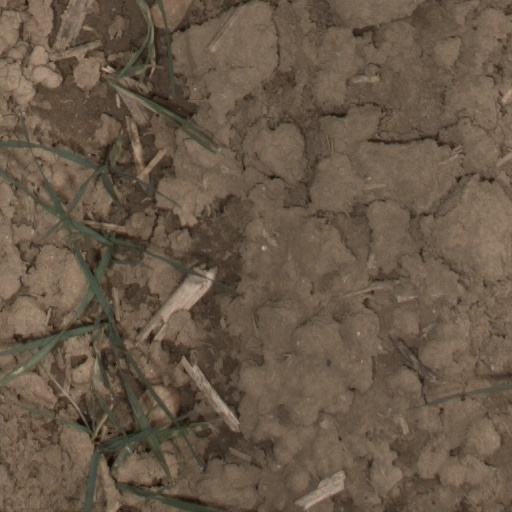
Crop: wheat